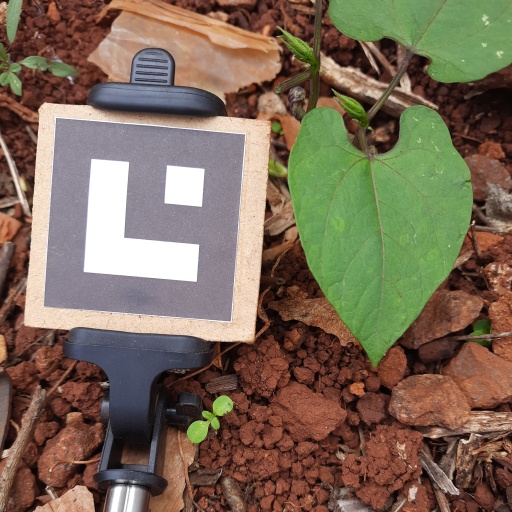
Observations: flat surface, no eating holes, under shade